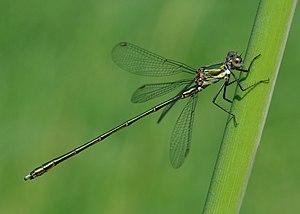
Un Leste vert Chalcolestes viridis mâle. Photo prise dans un bassin de rétention à Ahlen, en Allemange.